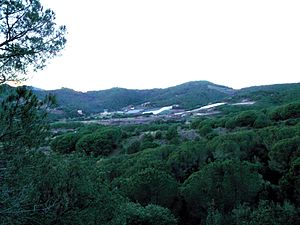
Canet de Mar
Canet de Mar er en catalansk by i det regionale forvaltningsområde Maresme i provinsen Barcelona i det nordøstlige Spanien. Byen har 14.423 indbyggere og dækker et areal på 5,56 km². Den er beliggende mellem byerne Arenys de Mar og Sant Pol de Mar, og ligger omkring ti kilometer fra Mataró, hovedstaden i comarcaet.